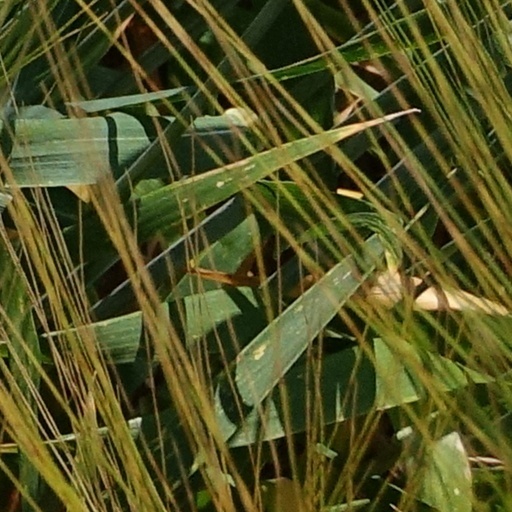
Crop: wheat